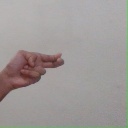
अक्षर: ह